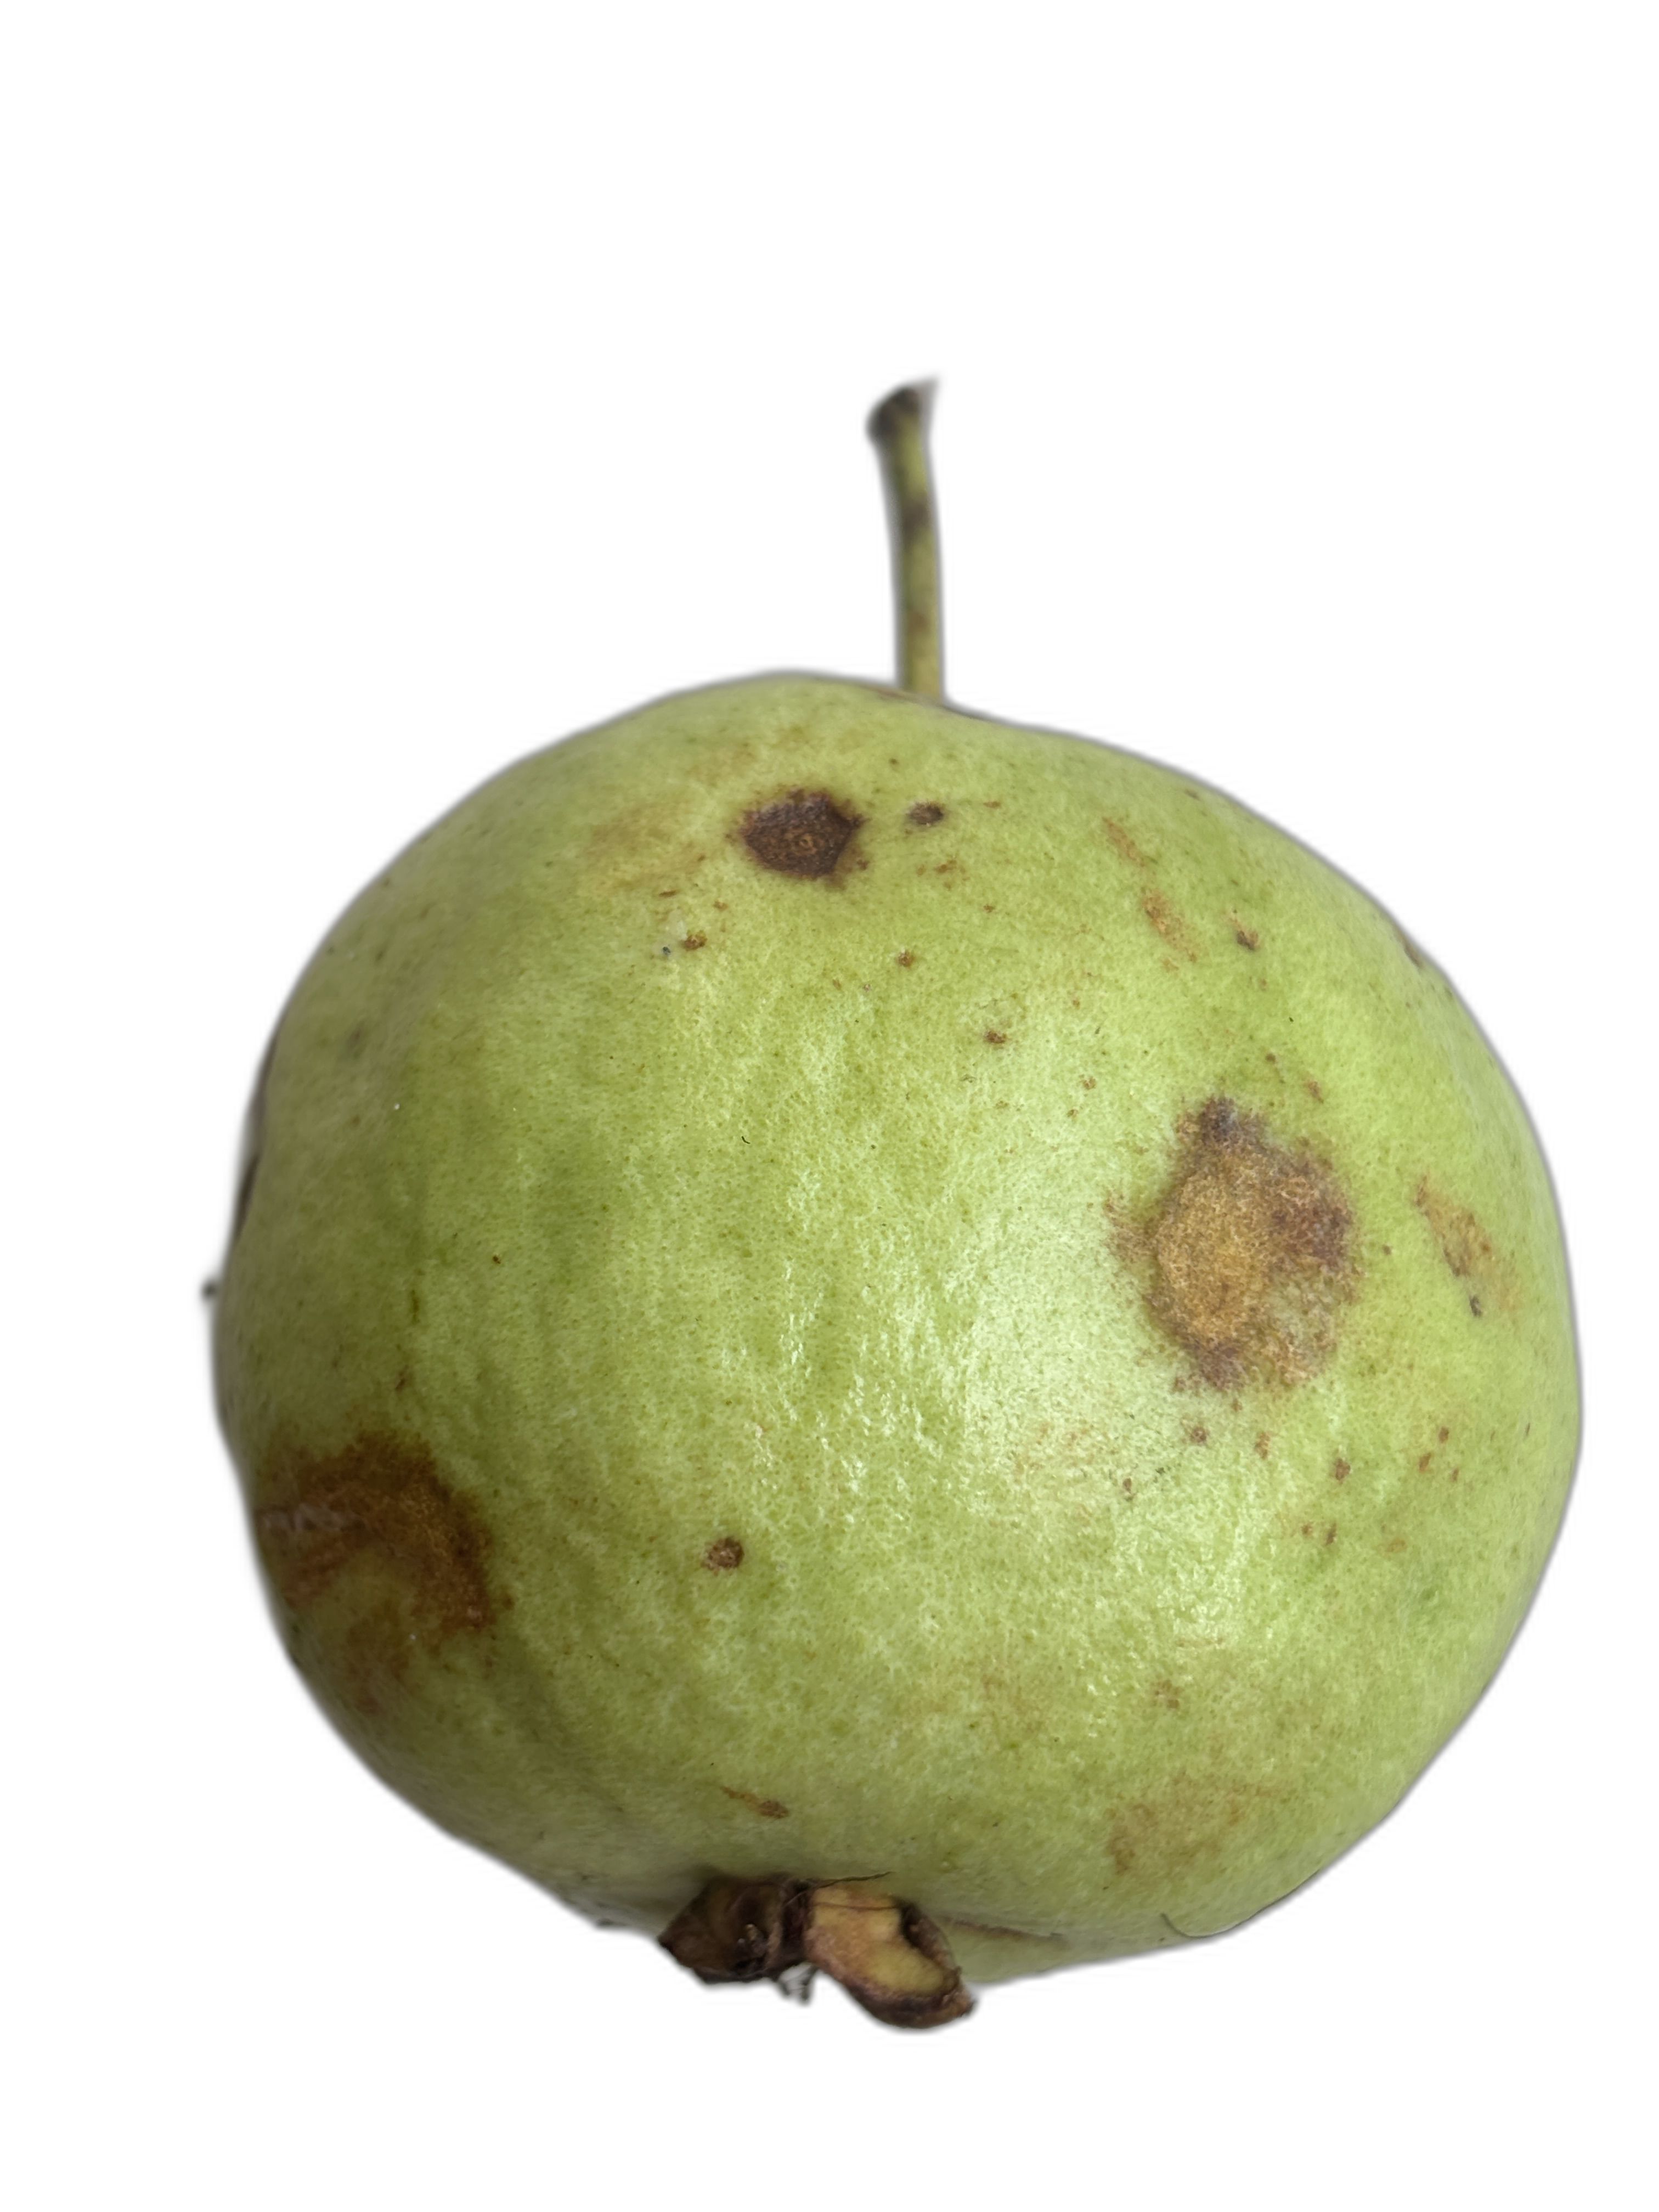
Plant part: fruit
Disease: Anthracnose